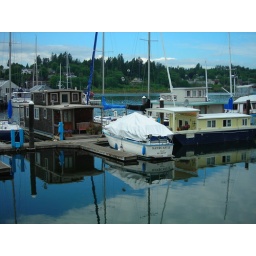
Amelia wants this house boat in Oly